Prom

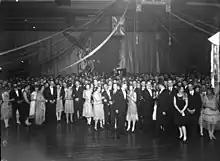
A crowd gathers for a group photo at a junior prom in Canada, 1928.

In the early days of high school proms, the nighttime dance served a function similar to a debutante ball. Early proms were times of firsts: the first adult social event for teenagers; the first time taking the family car out after dark; the first real dress-up affair; and so forth. Proms also served as a heavily documented occasion, similar to a milestone event such as first communion or a wedding, in which the participants were taking an important step into a new stage in their lives. In earlier days, the prom may have also served as an announcement of engagement for the 'best couple' after the prom court had been crowned and recognized.